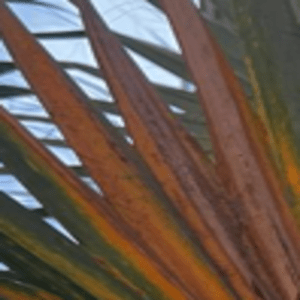
Label: Manganese Deficiency